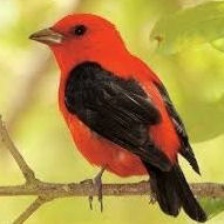
Species: SCARLET TANAGER
Scientific name: PIRANGA OLIVACEA